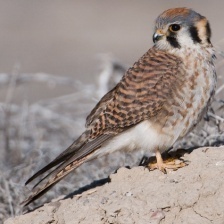
Species: AMERICAN KESTREL
Scientific name: FALCO SPARVERIUS